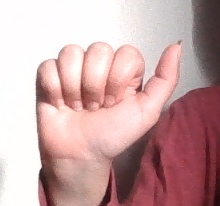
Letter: dhad